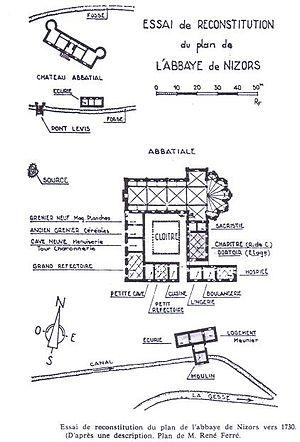
Essai de reconstitution des bâtiments
L'abbaye de la Bénisson-Dieu de Boulogne-sur-Gesse est une abbaye de la Haute-Garonne dans l'archidiocèse de Toulouse.